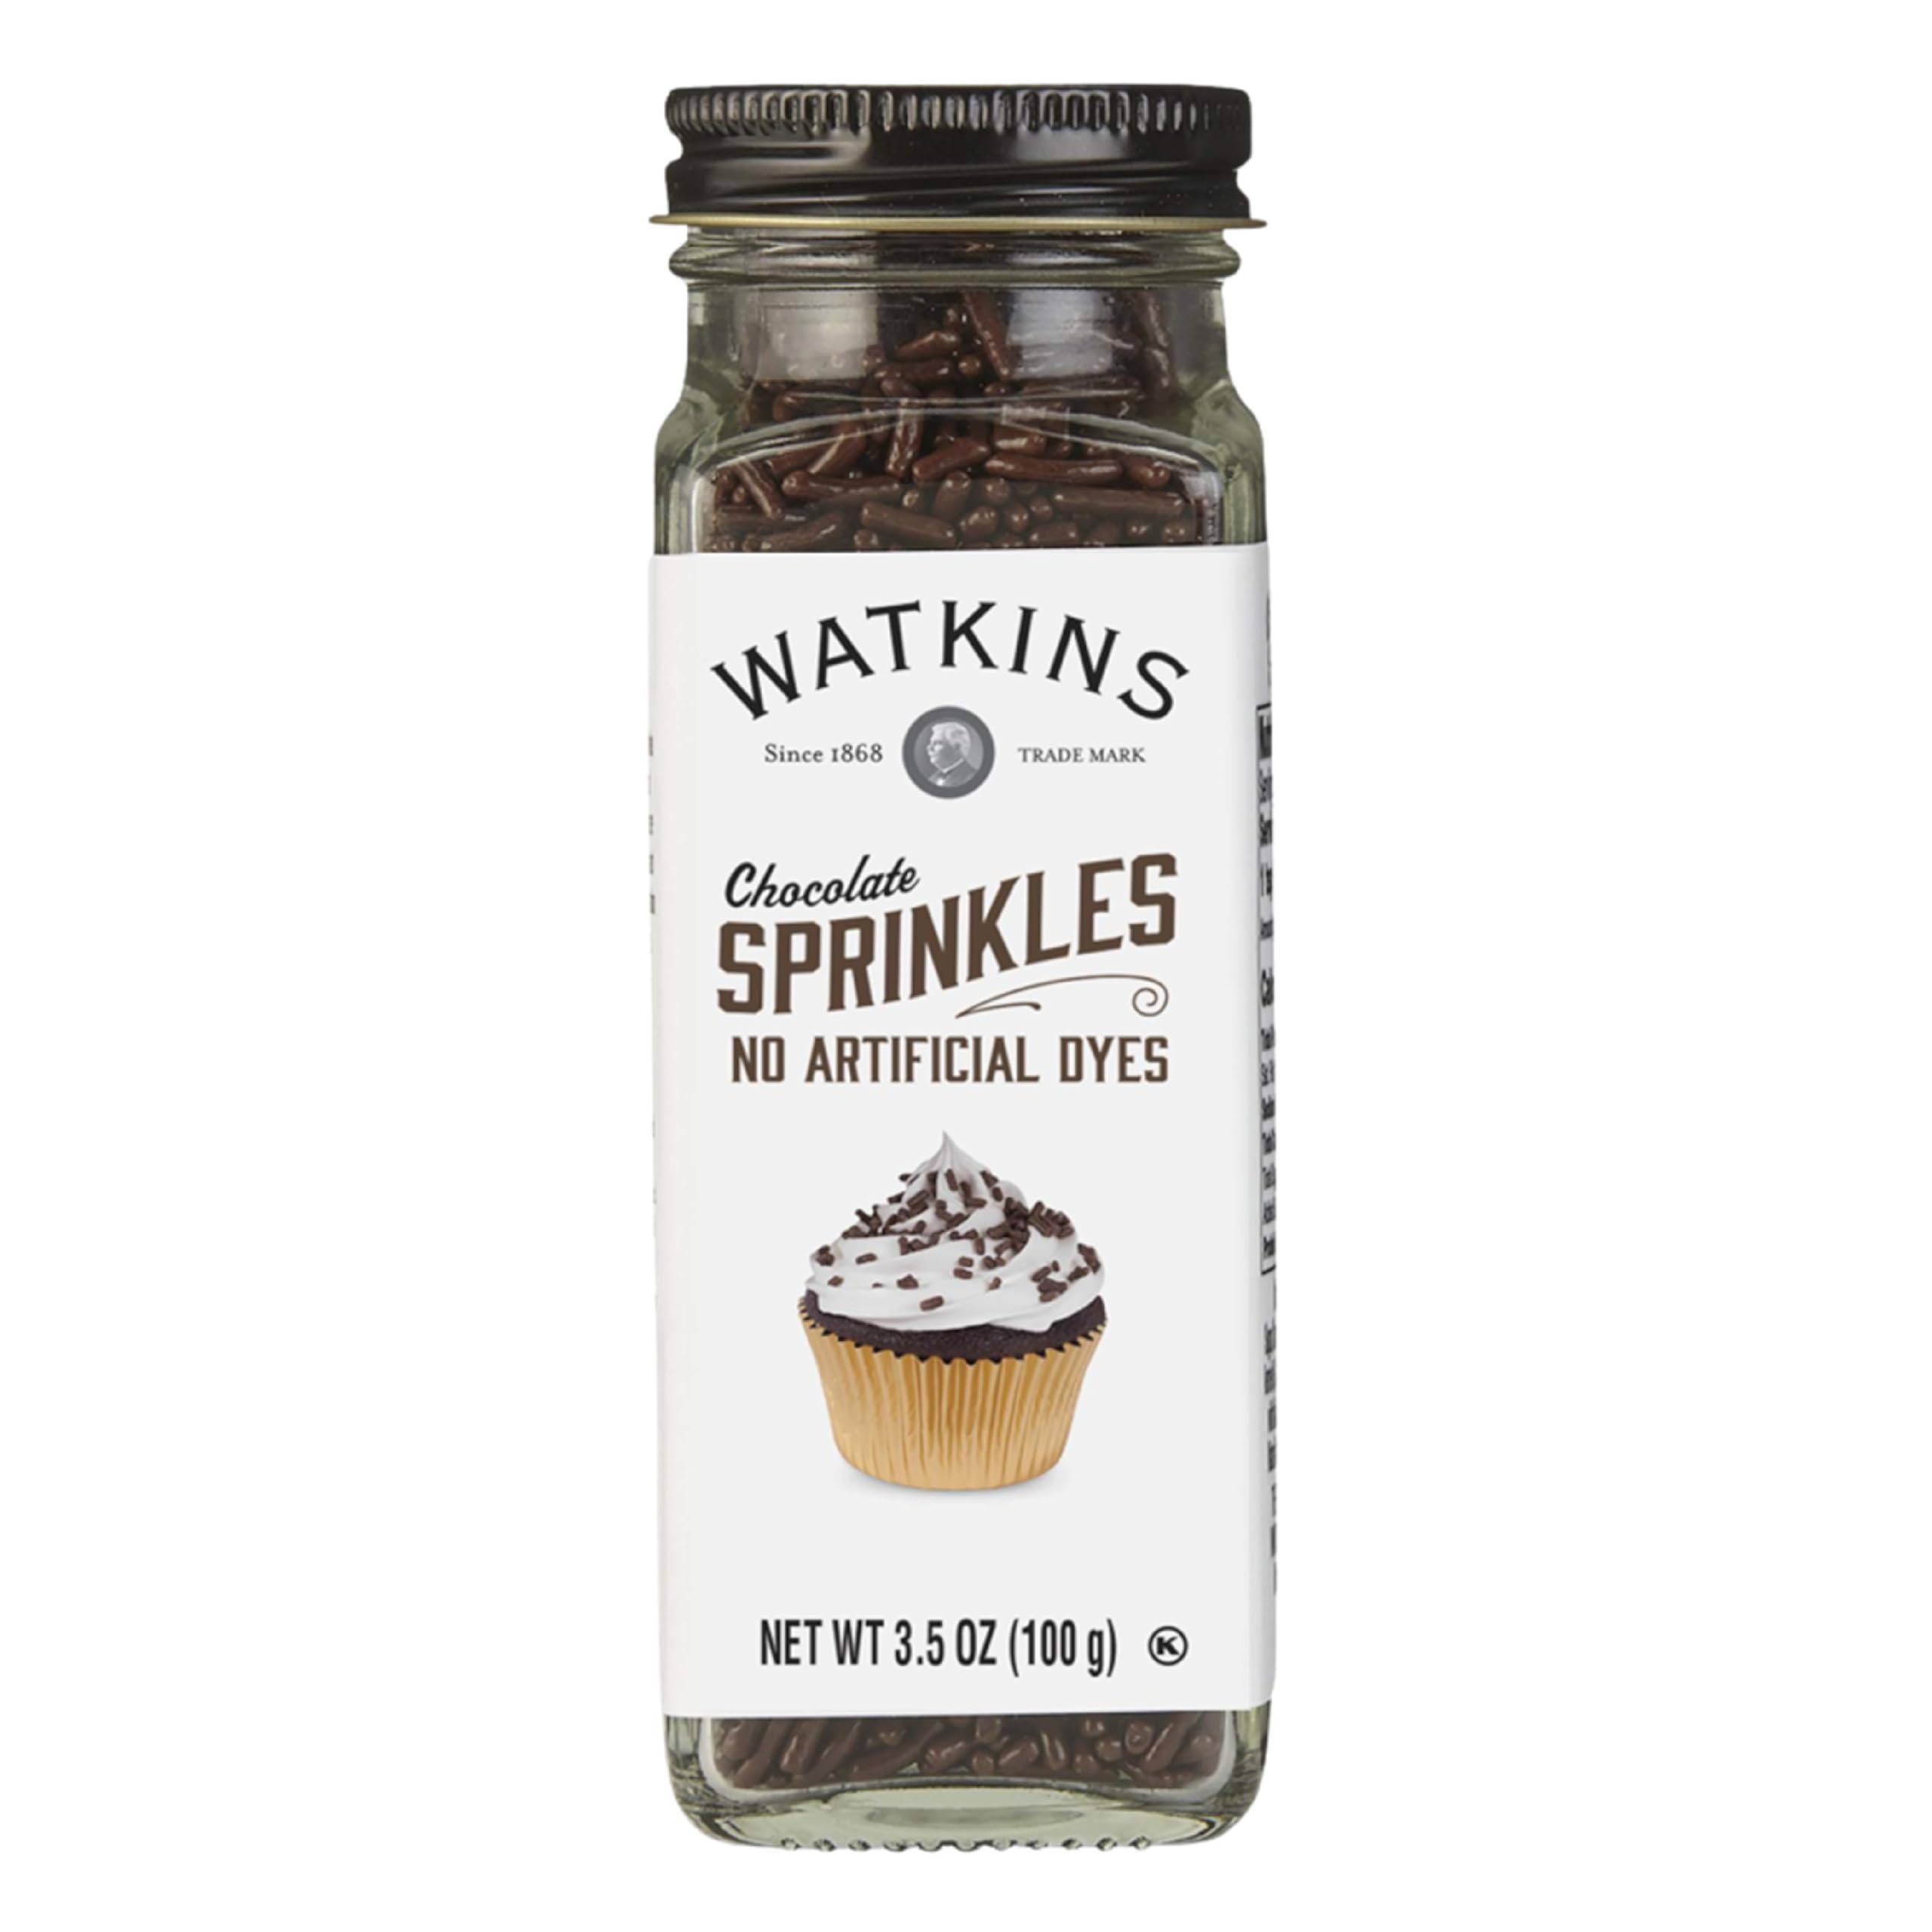
Item Name: Watkins Chocolate Decorating Sprinkles, No Artificial Dyes, Kosher, 3.5 Ounce, 1-Pack
Bullet Point 1: Add a splash of color to cupcakes, cookies, cakes and more! Favorite of both adults and kids
Bullet Point 2: FD&C Dye Free
Bullet Point 3: No Artificial Colors
Bullet Point 4: Gluten Free, Corn Syrup Free, Kosher
Bullet Point 5: Packed in the USA
Value: 3.5
Unit: Ounce

Price: 7.64